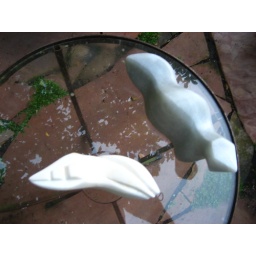
These two sculptures by Howard Rheingold in green and white alabaster, on a table in his garden.